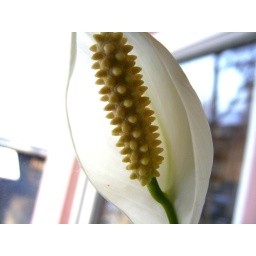
In the middle of the winter own plant is in flower